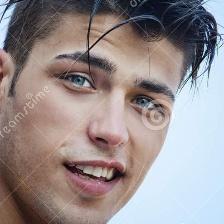
Label: faces